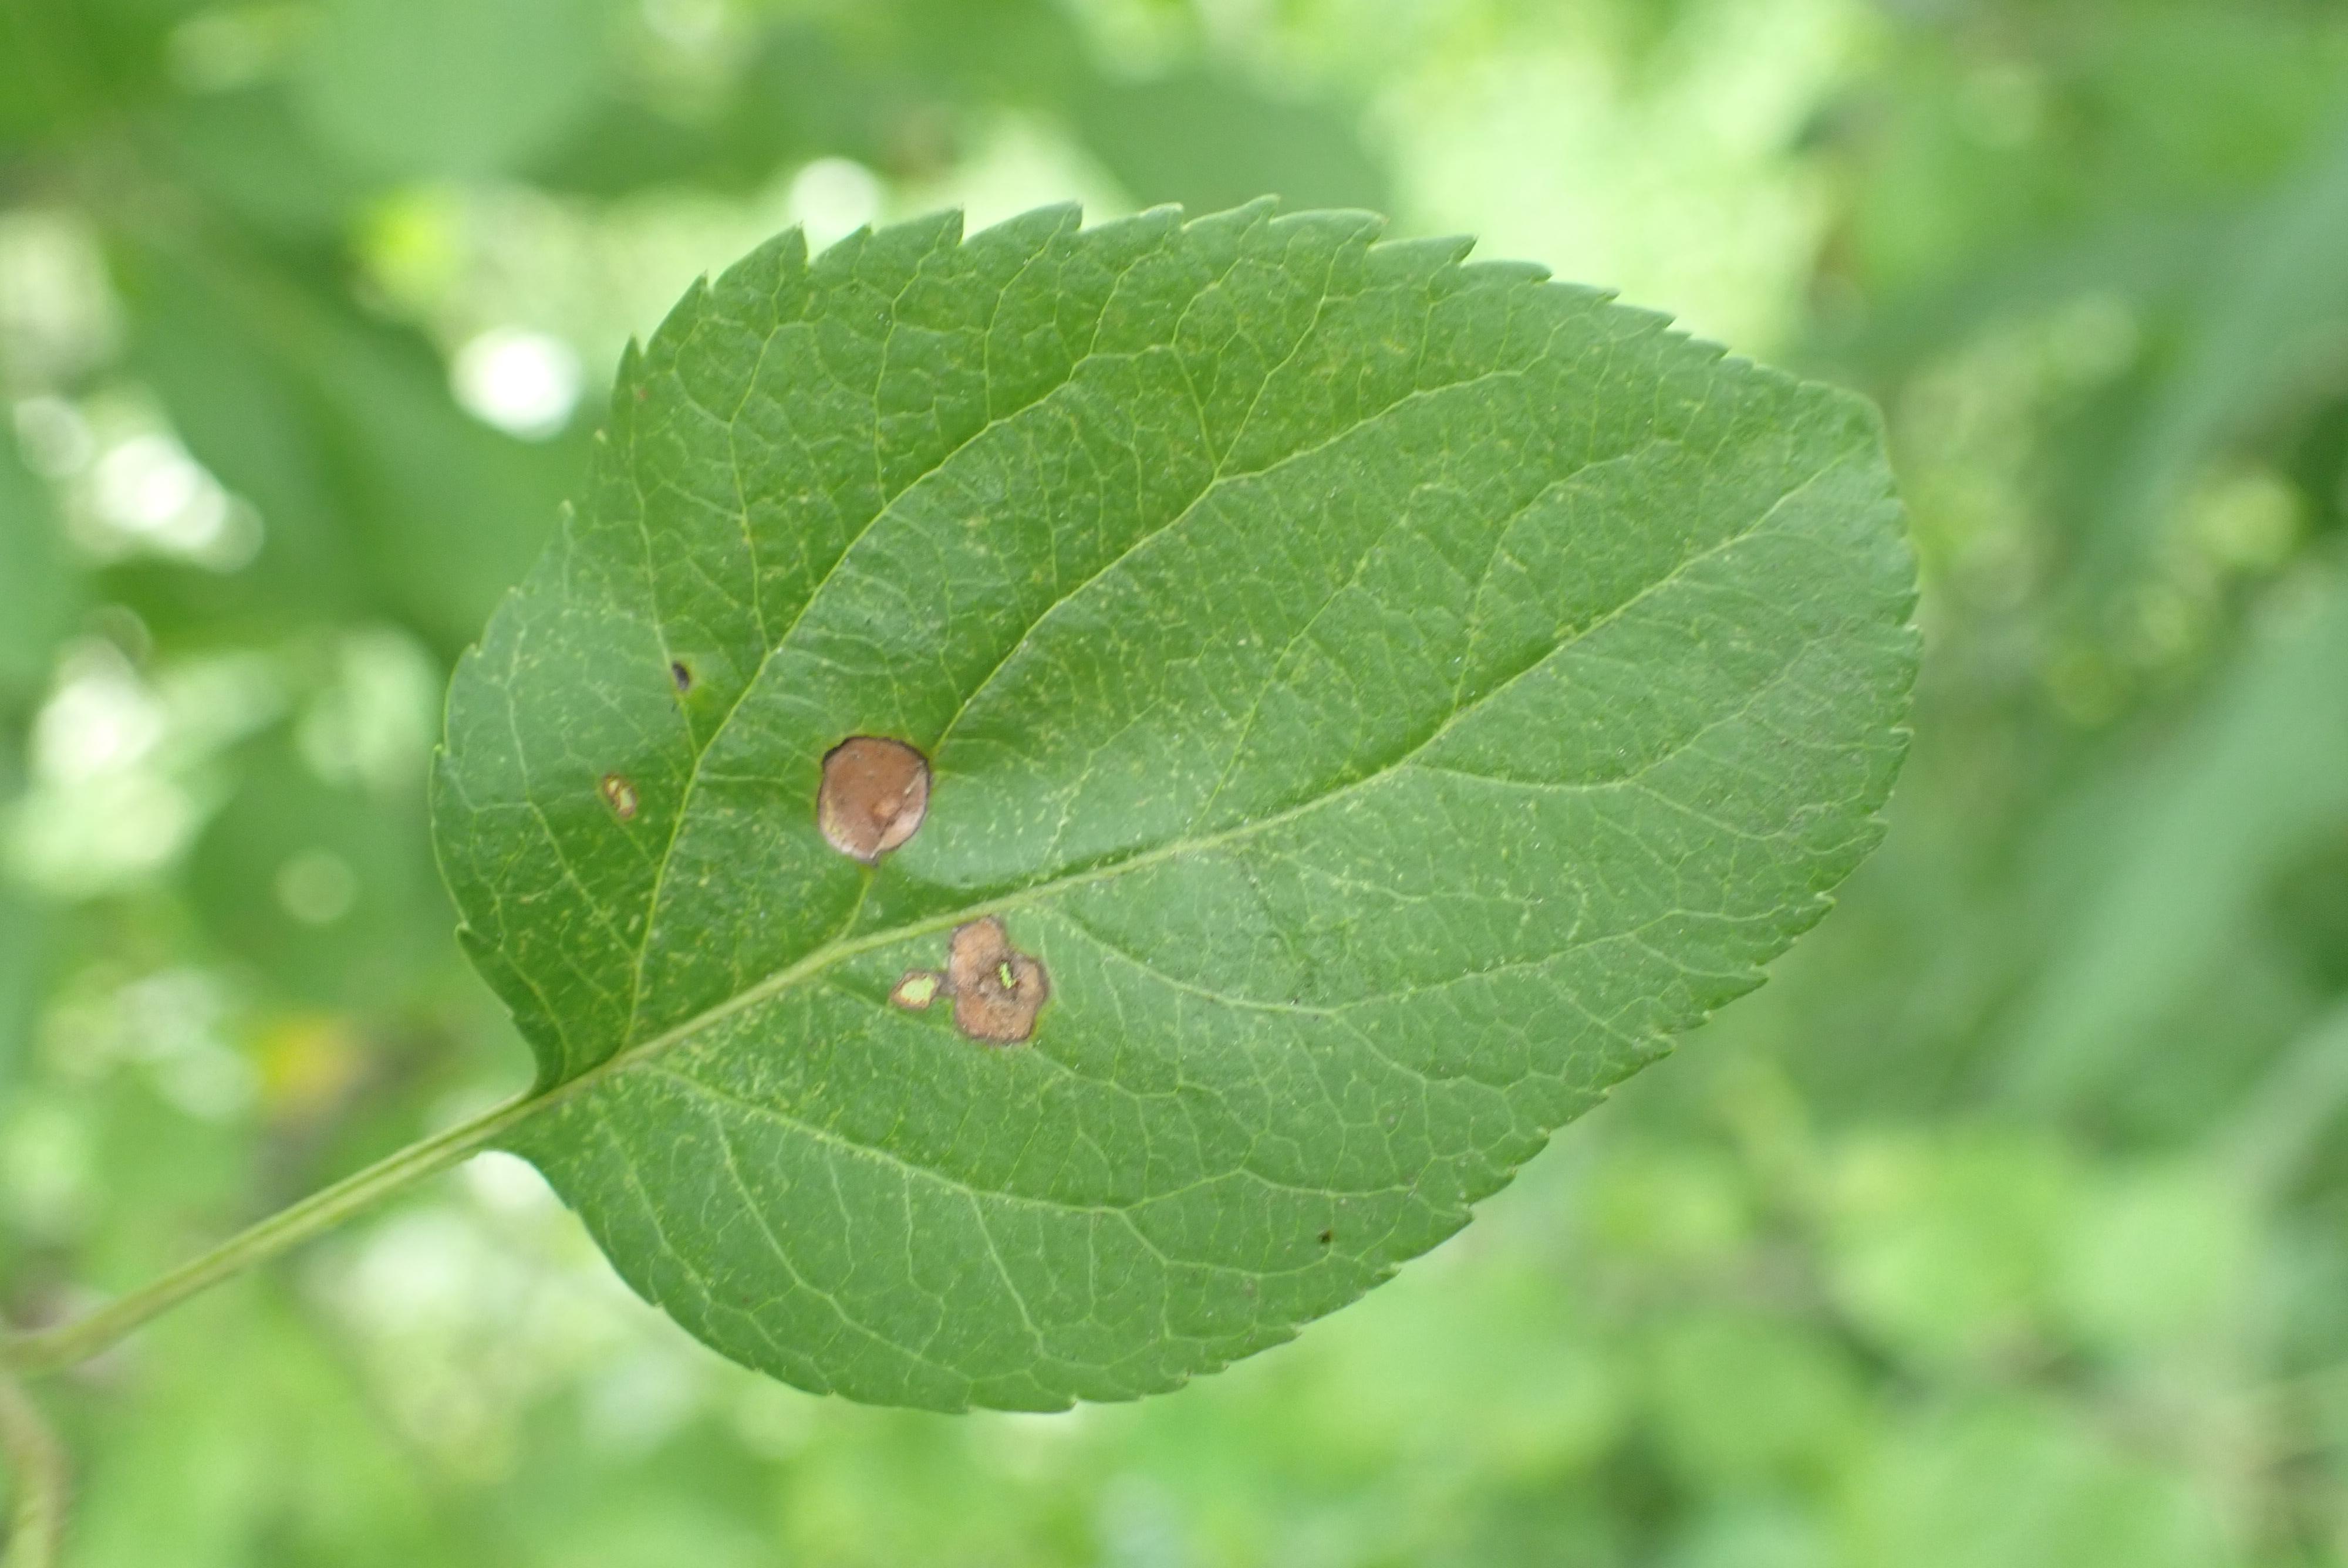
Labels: frog_eye_leaf_spot